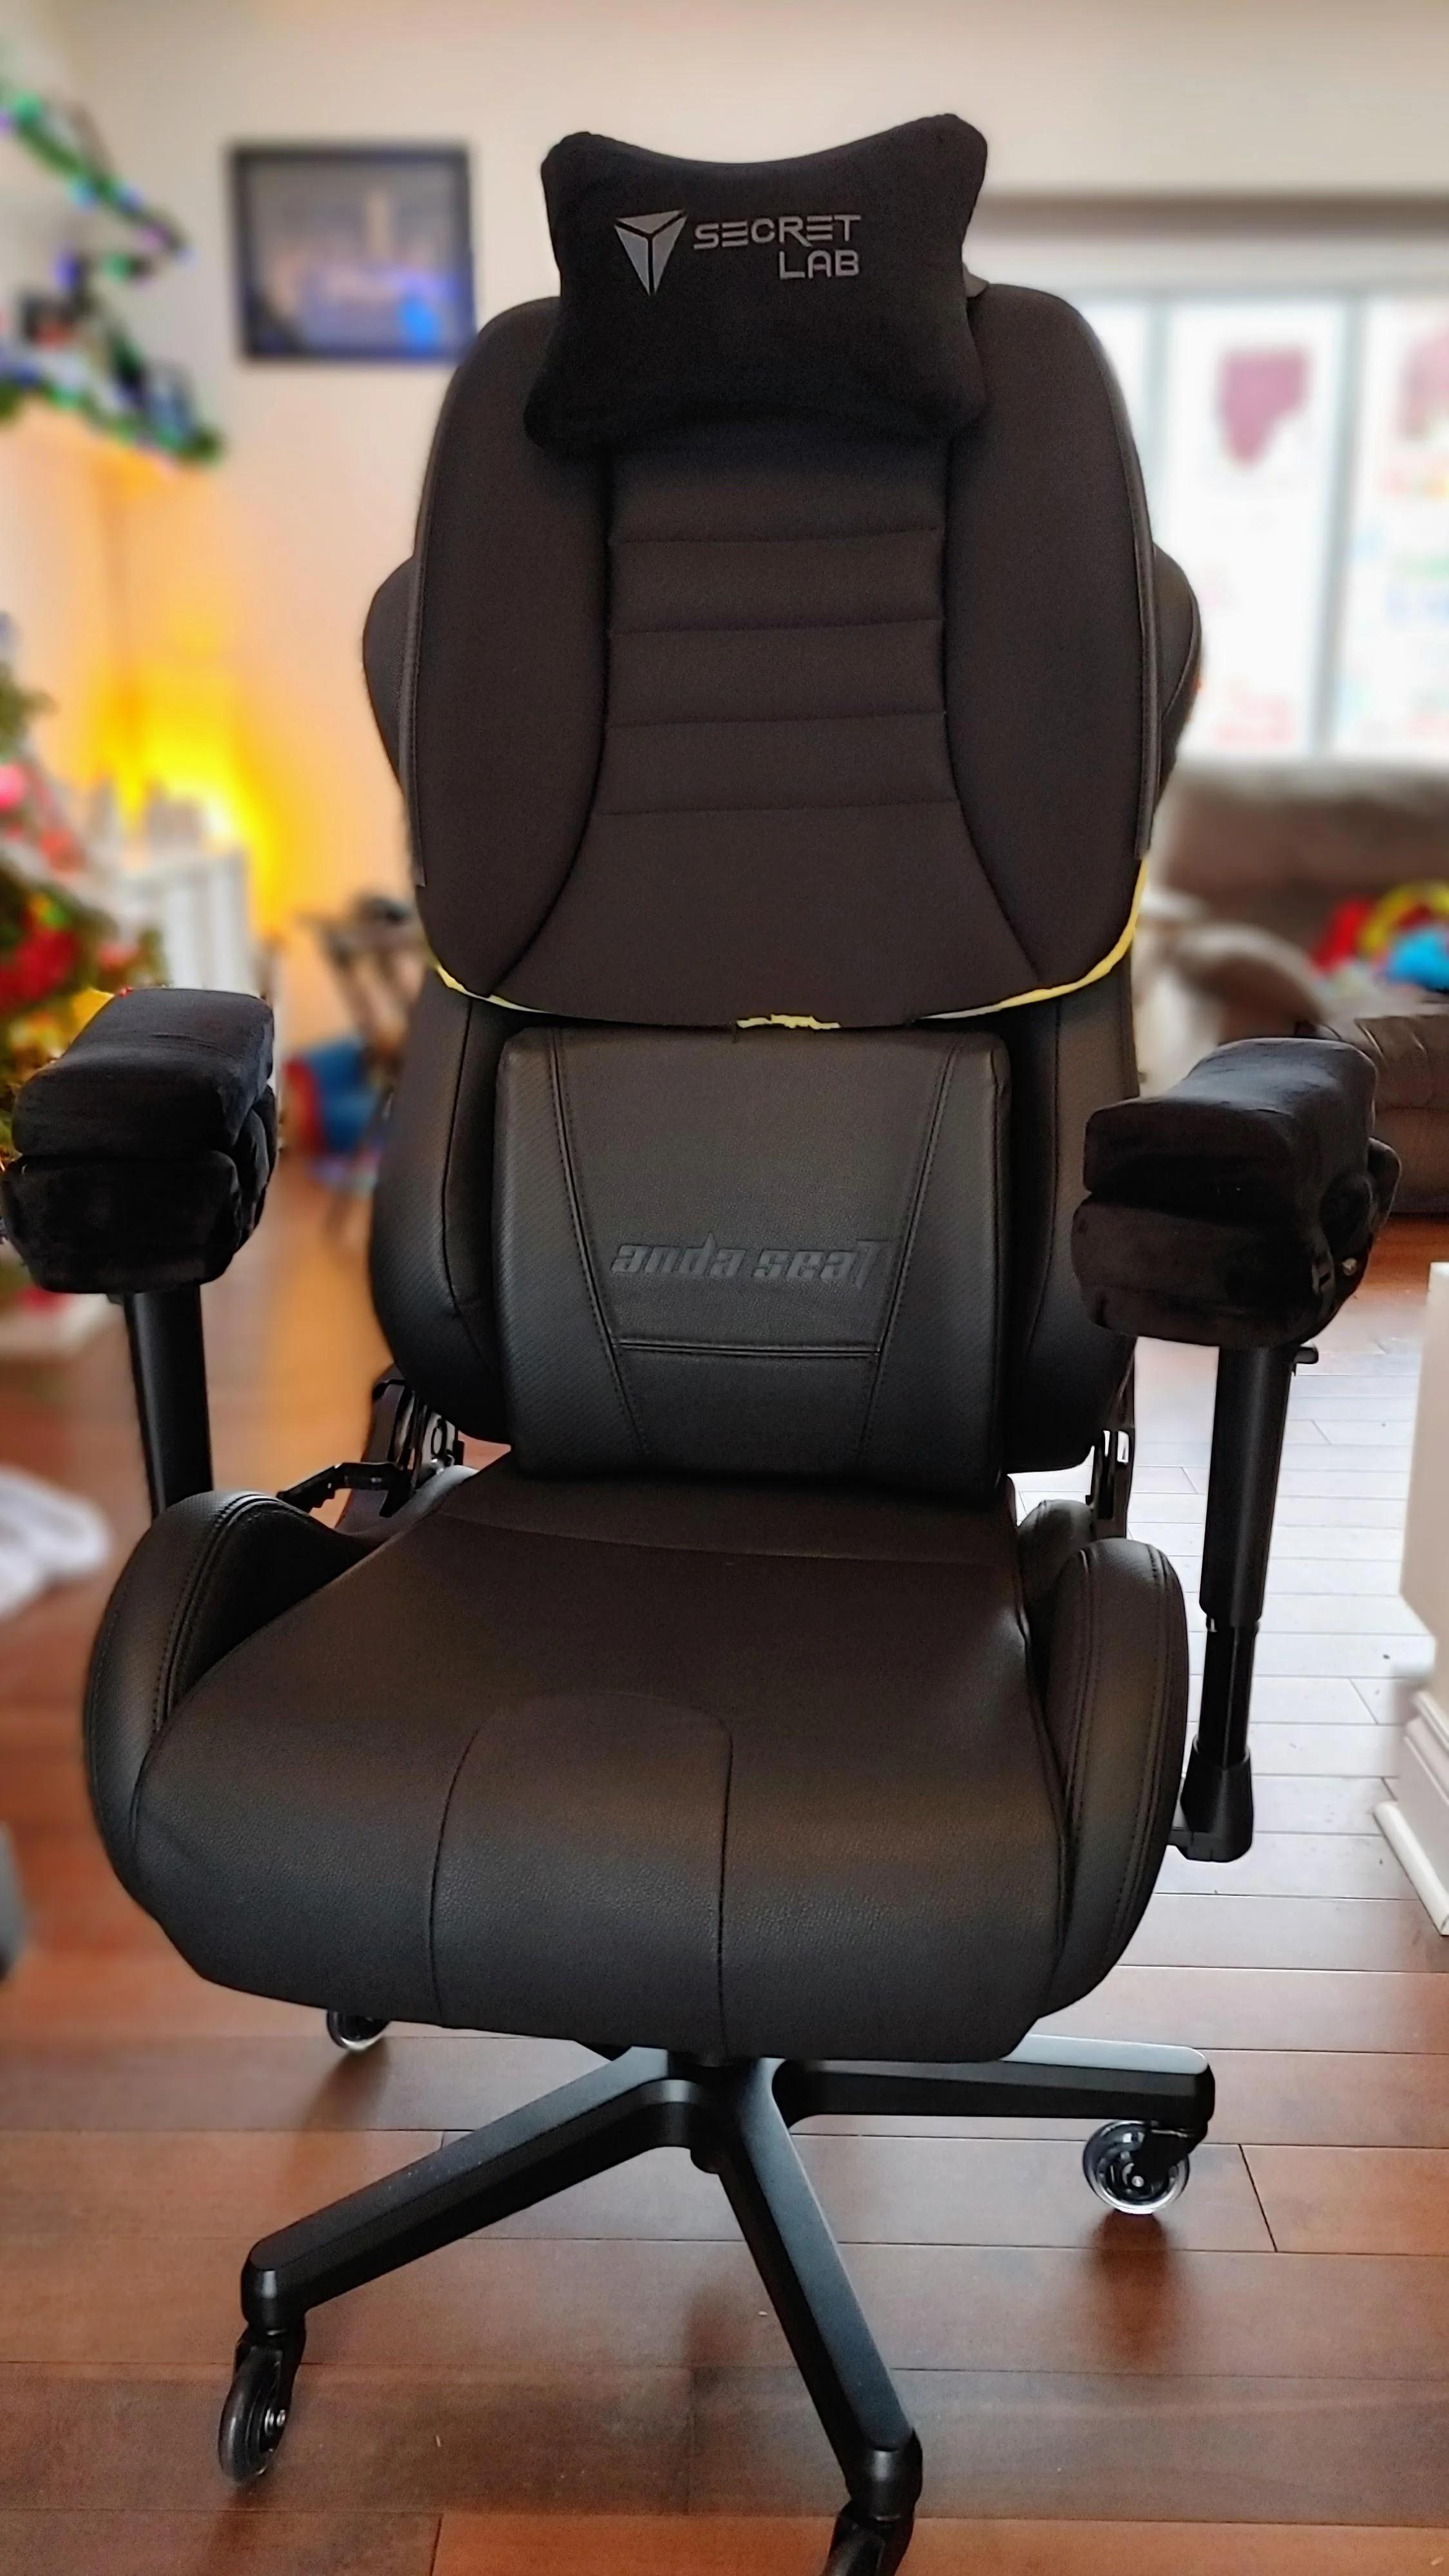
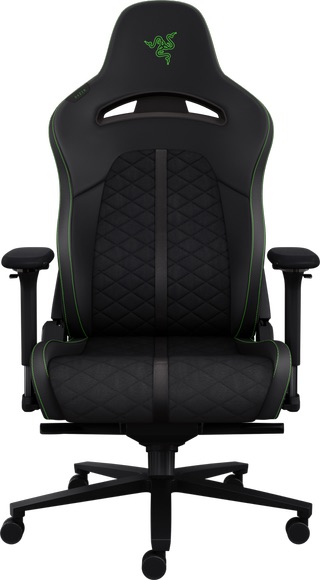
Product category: items_chair
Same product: no